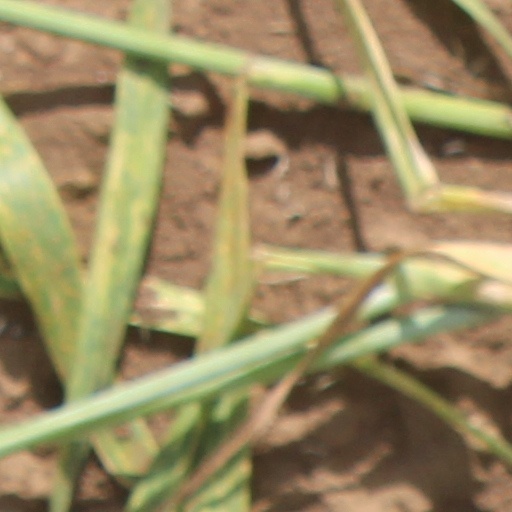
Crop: wheat